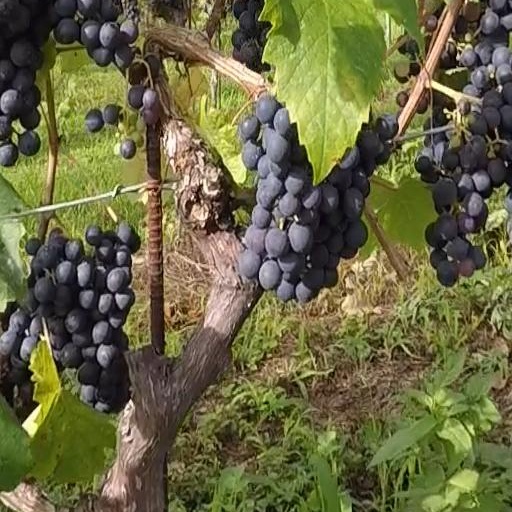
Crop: grape